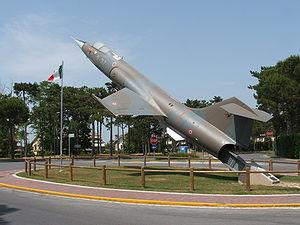
Giovanni Ballestra, né le 20 avril 1949 à Imperia et mort le 18 janvier 1979, est un aviateur italien, capitaine et pilote de chasse du F-104 Starfighter.